University of Potsdam

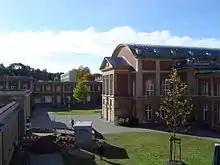
AudiMax (auditorium maximum) of the Potsdam University

As is common in Germany, the University of Potsdam's teaching and research programmes are carried out along the lines of faculties. The university contains the following faculties: